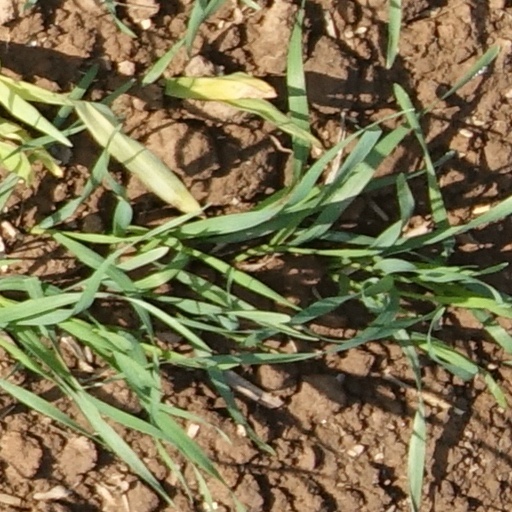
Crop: wheat